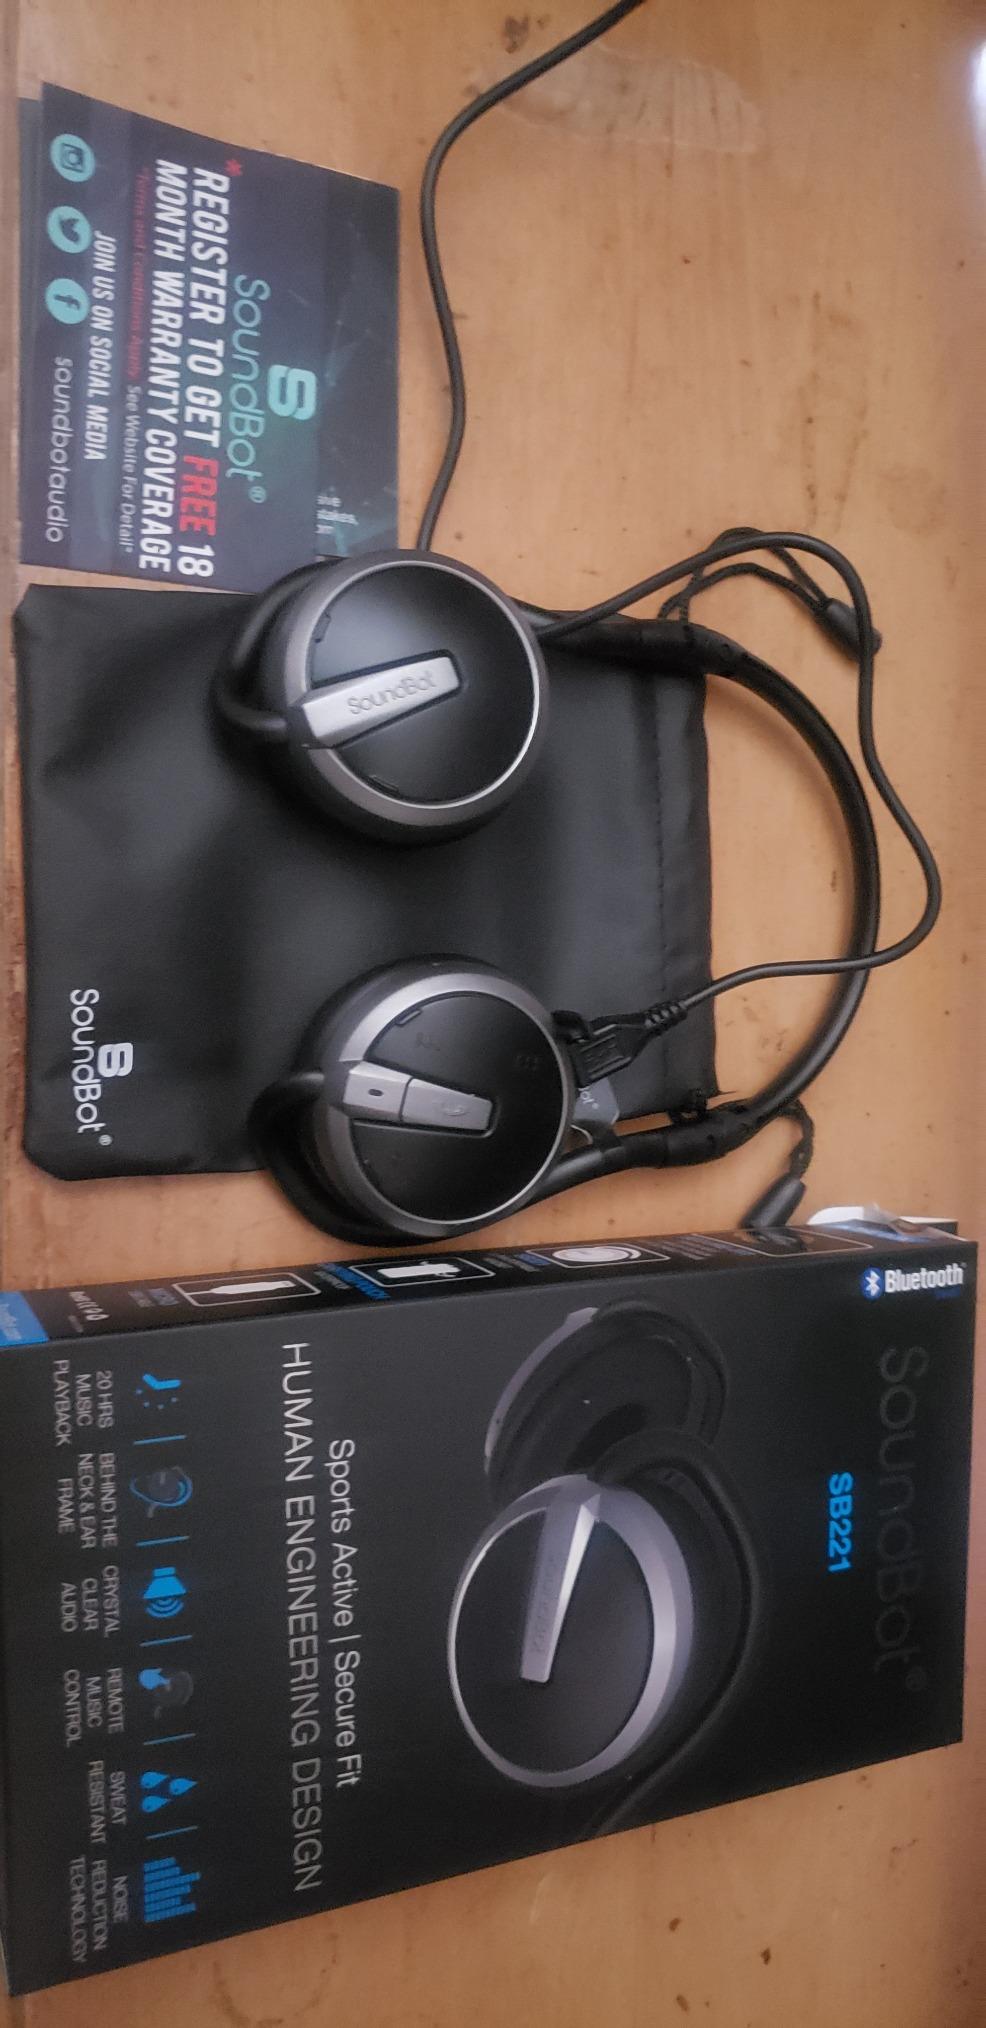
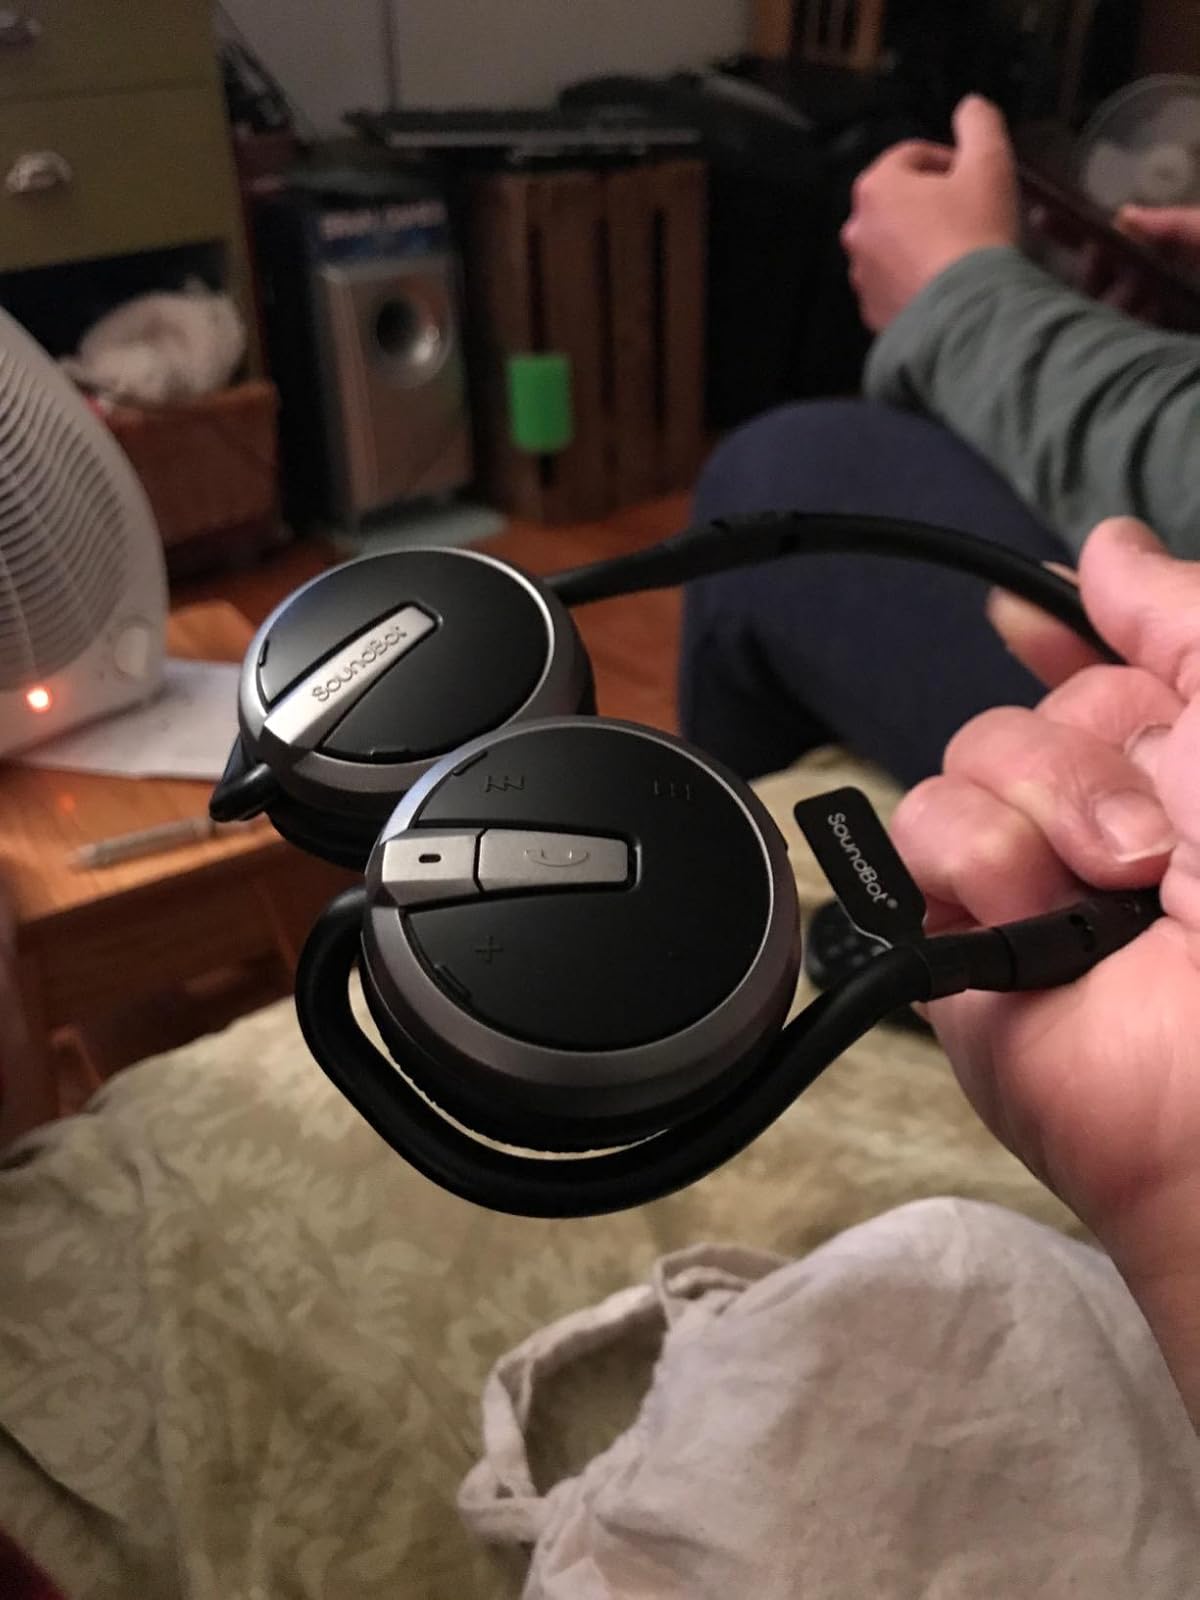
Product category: headphones
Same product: yes